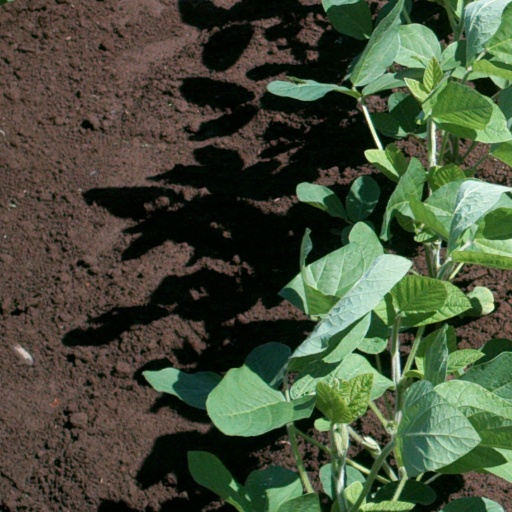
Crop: soybean